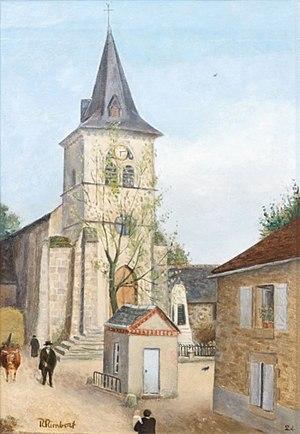
Huile de René Rimbert, 1924, Eglise de Perpezac le Noir ... au premier plan de dos, Denise et Camille, son épouse et sa fille
René Rimbert, né le 19 septembre 1896 à Paris, mort le 14 mars 1991 à Cornil en Corrèze, est un peintre français. Sa peinture est souvent associé à l'art naïf mais a des influences du néoréalisme et de la peinture hollandaise de l'art d'or.